TwixT

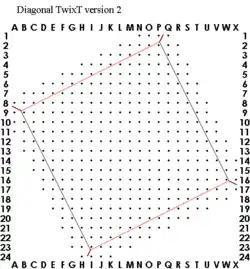
A diagonal TwixT board.

One variant is Twixt PP (Paper and Pencil). The rules are almost identical to standard TwixT, except links are never removed and a player's "own" links are allowed to cross each other. A winning path might loop across itself but crossed links are not connected to each other at the intersection. The paper and pencil rules may reduce the number of draws (which are already rare). Whether it reduces the complexity of the game or not is highly debatable.